Morgan Ciprès

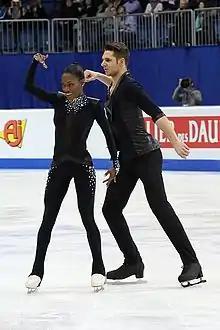
James and Ciprès at the 2016 European Championships

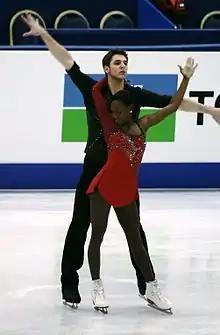
James and Ciprès compete in 2012.

"GP: Grand Prix; CS: Challenger Series; JGP: Junior Grand Prix"